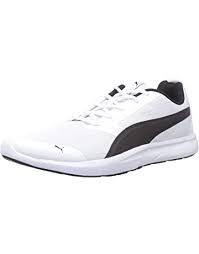
Label: Sneaker